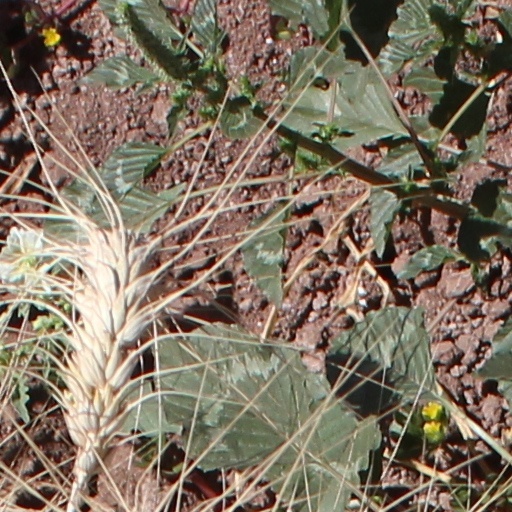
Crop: wheat